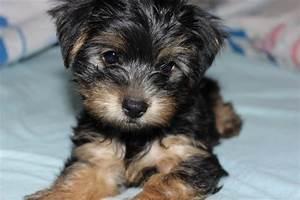
dog